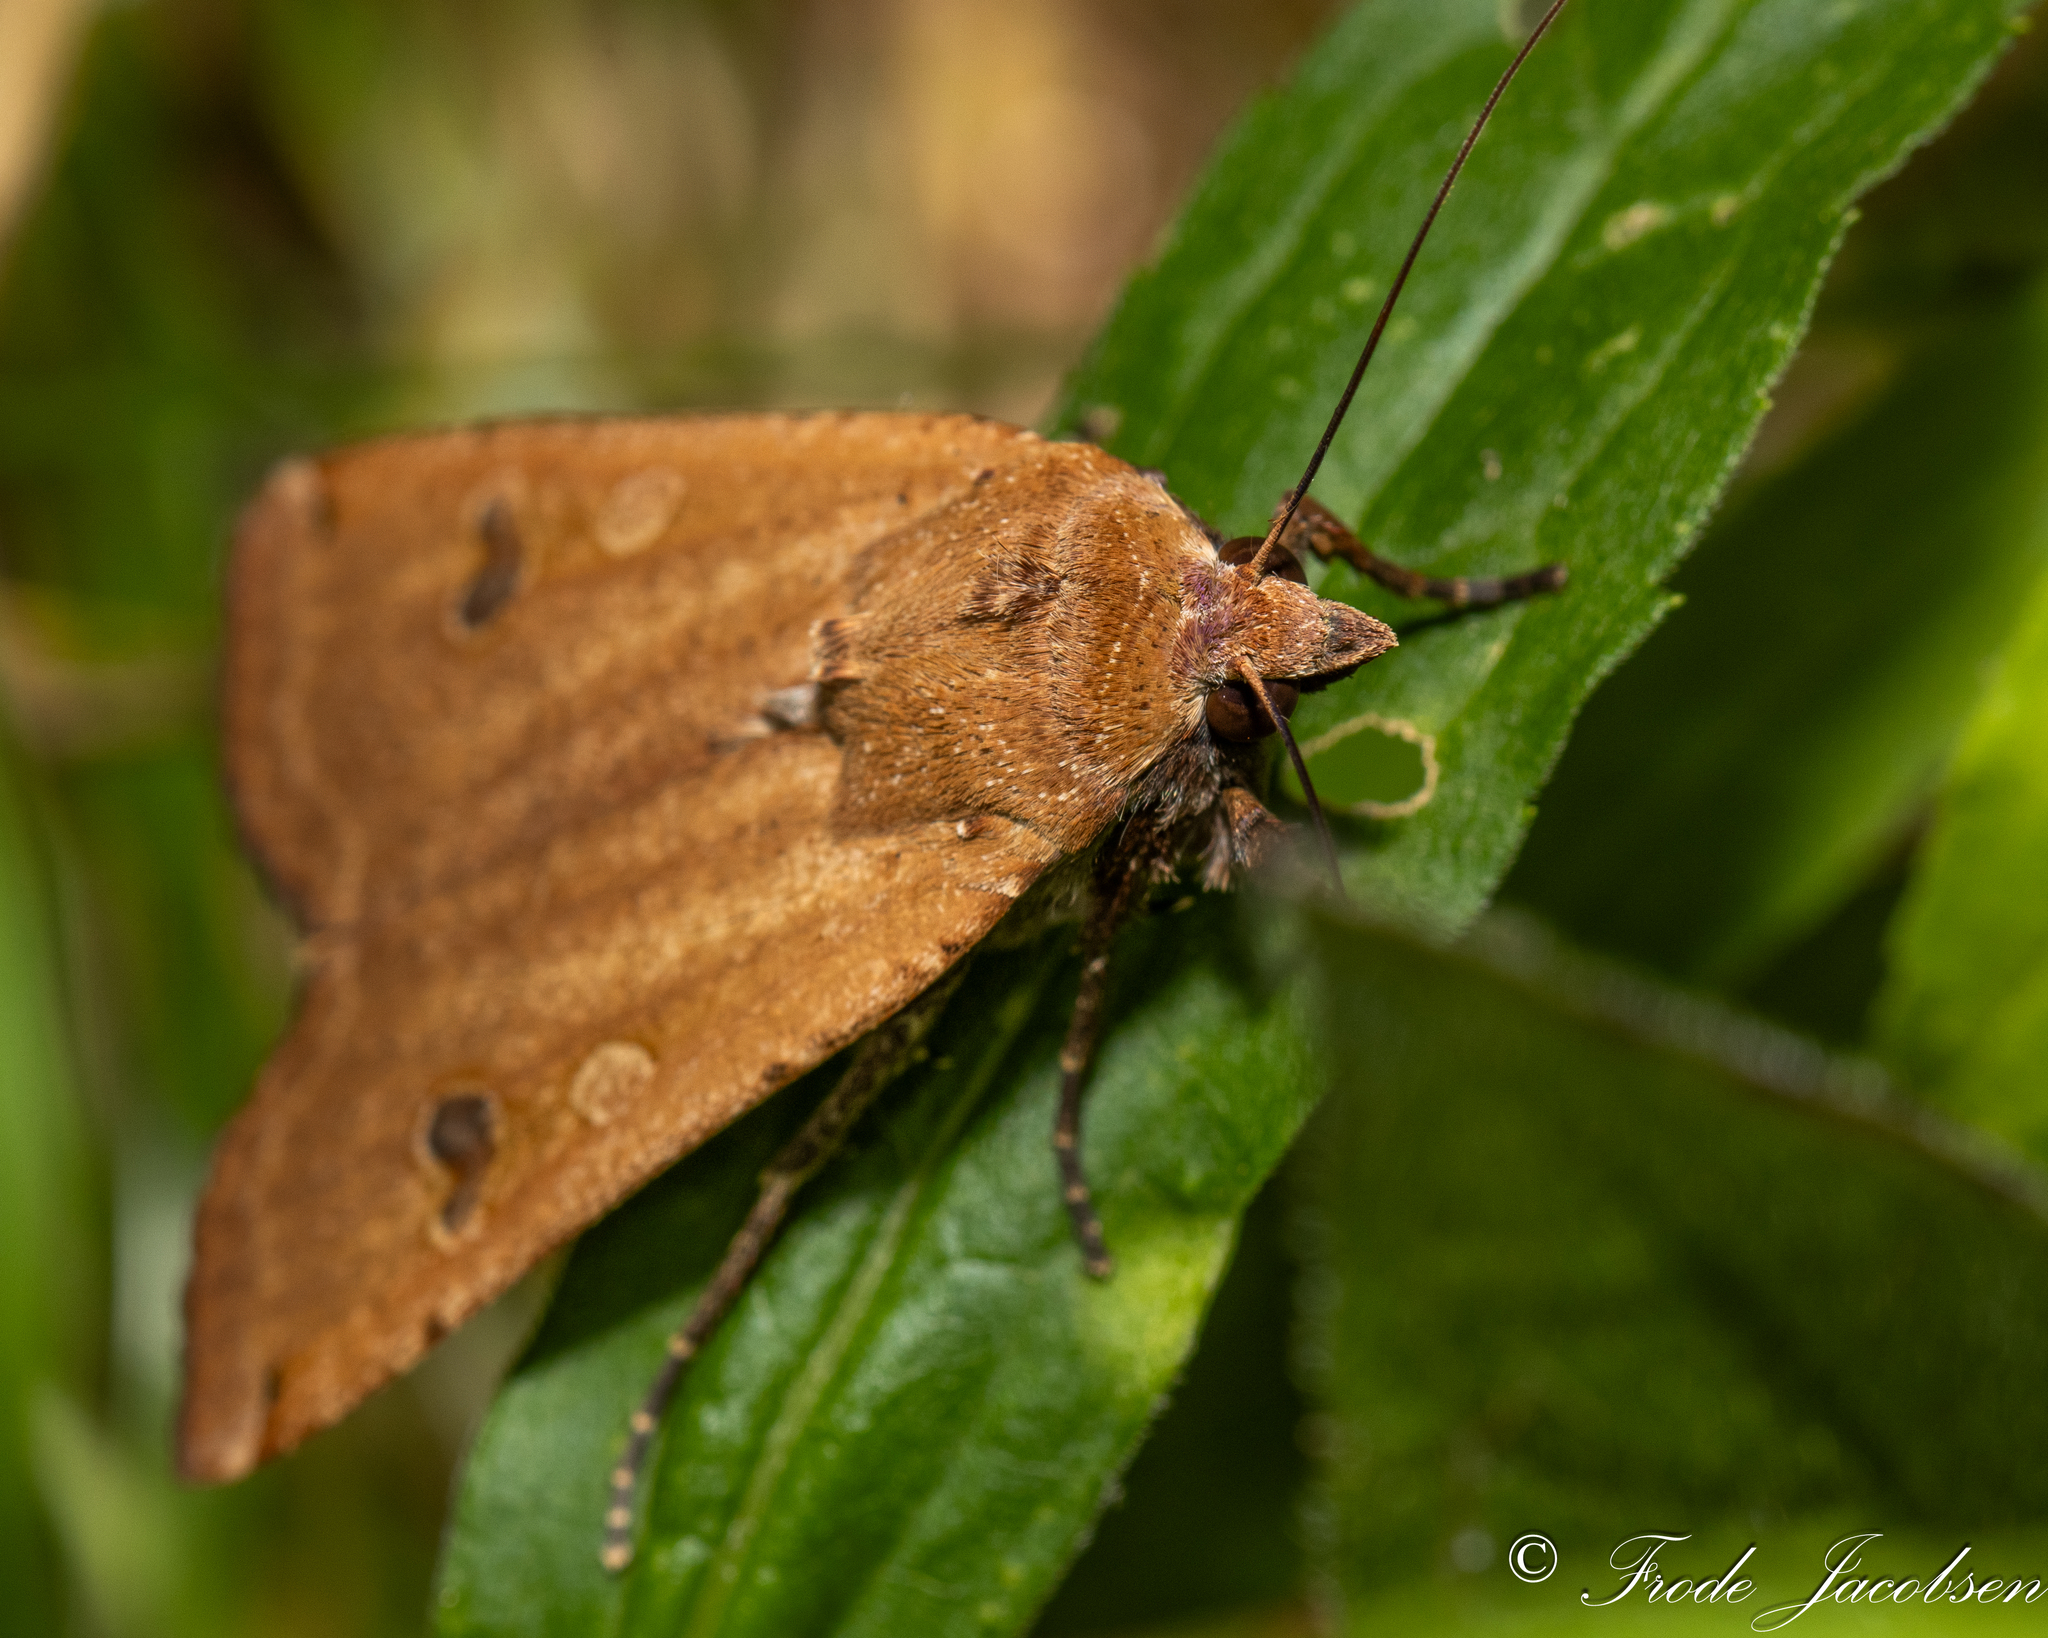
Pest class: cutworms